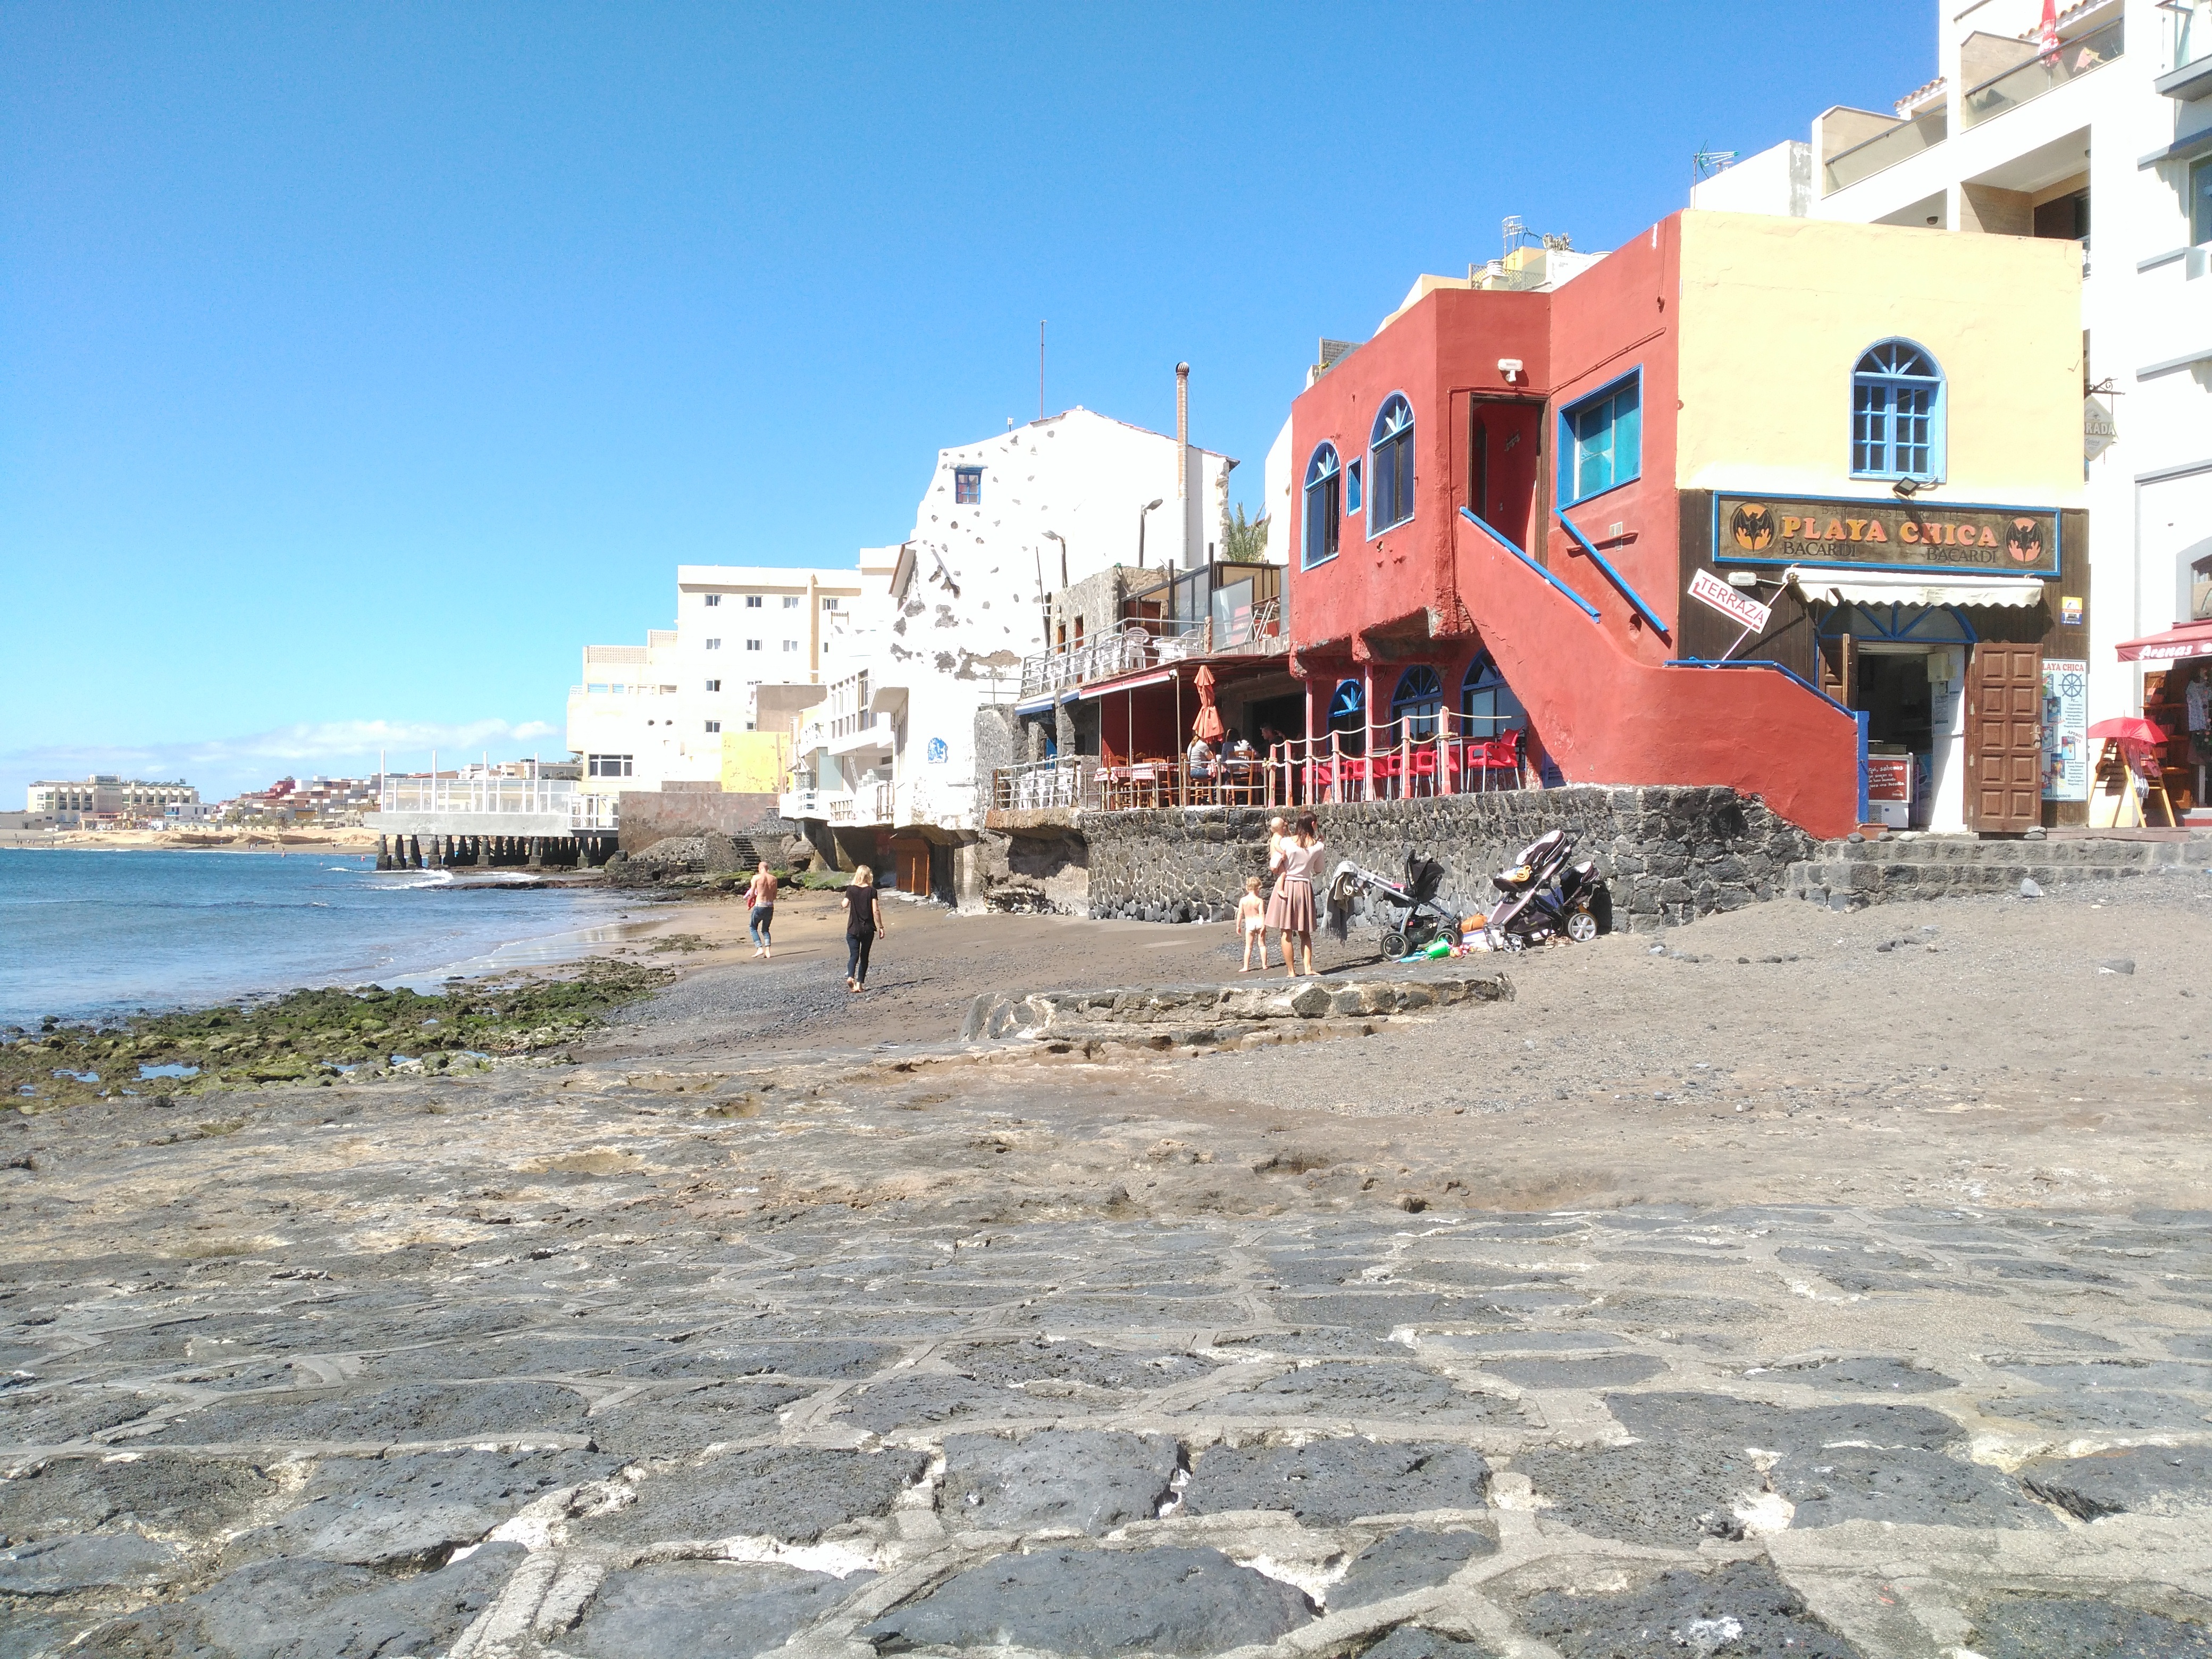
beach, landscape, sea, coast, sand, people, sky, shore, town, walkway, vacation, port, body of water, stones, houses, costa, tenerife, terraces, the m dano